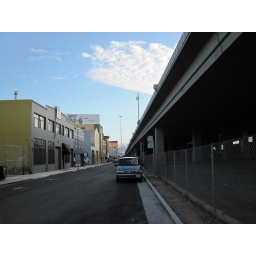
A day walking around SF. Random pictures of beautiful building and steetsA day walking around San Francisco. Random pictures of beautiful streets and buildings.